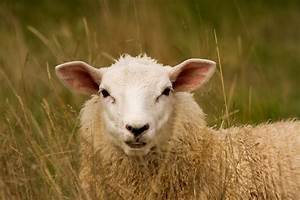
Label: pecora